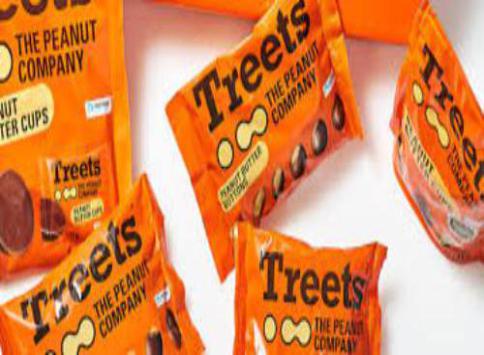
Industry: Food